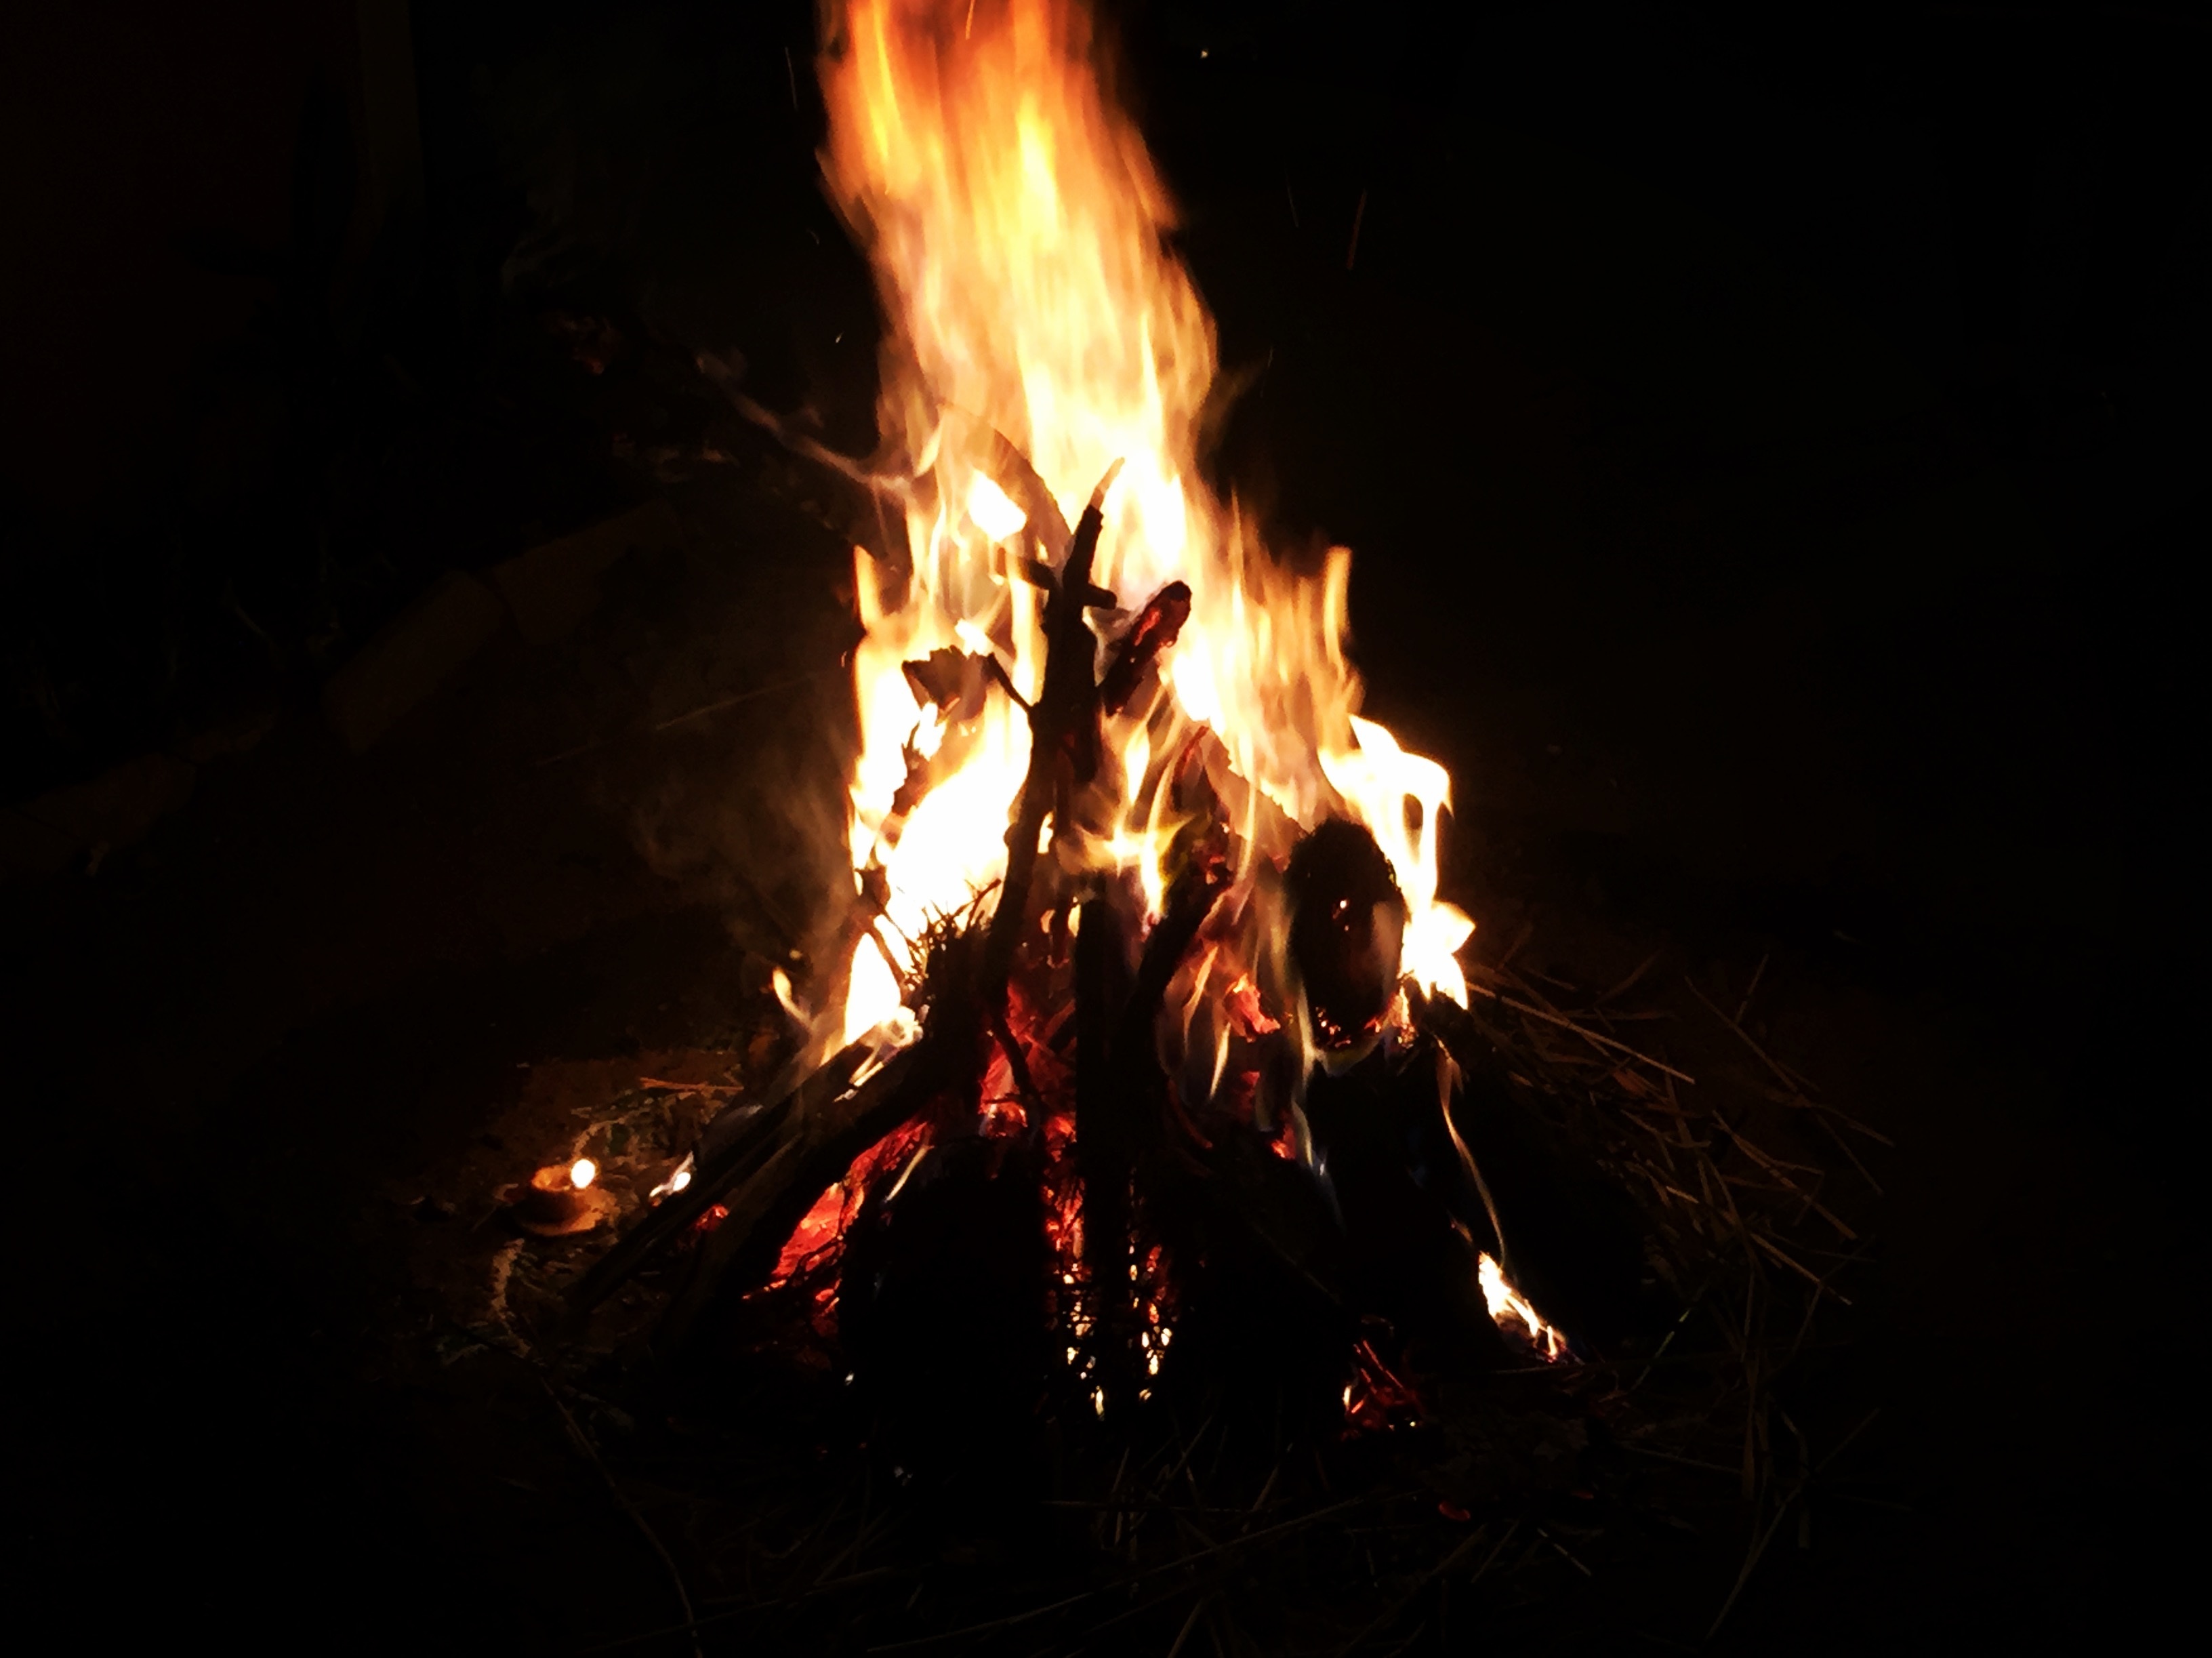
sparkler, evening, flame, fire, darkness, campfire, bonfire, outdoors, camp